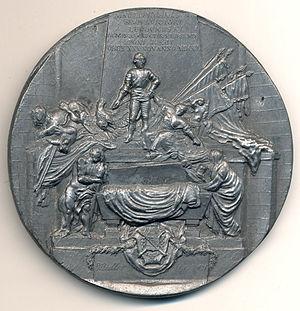
Médaille représentant le mausolée du Maréchal Maurice de Saxe à Strasbourg, médaille en plomb, 60mm, signée Müller 1828, frappée sur les coins d'origine pour le Cercle Numismatique d'Alsace en 1933
Maurice de Saxe, comte de la Raute puis comte de Saxe, est un militaire né le 28 octobre 1696 à Goslar et mort le 30 novembre 1750 au château de Chambord. Il était maréchal général des camps et armées de Louis XV.